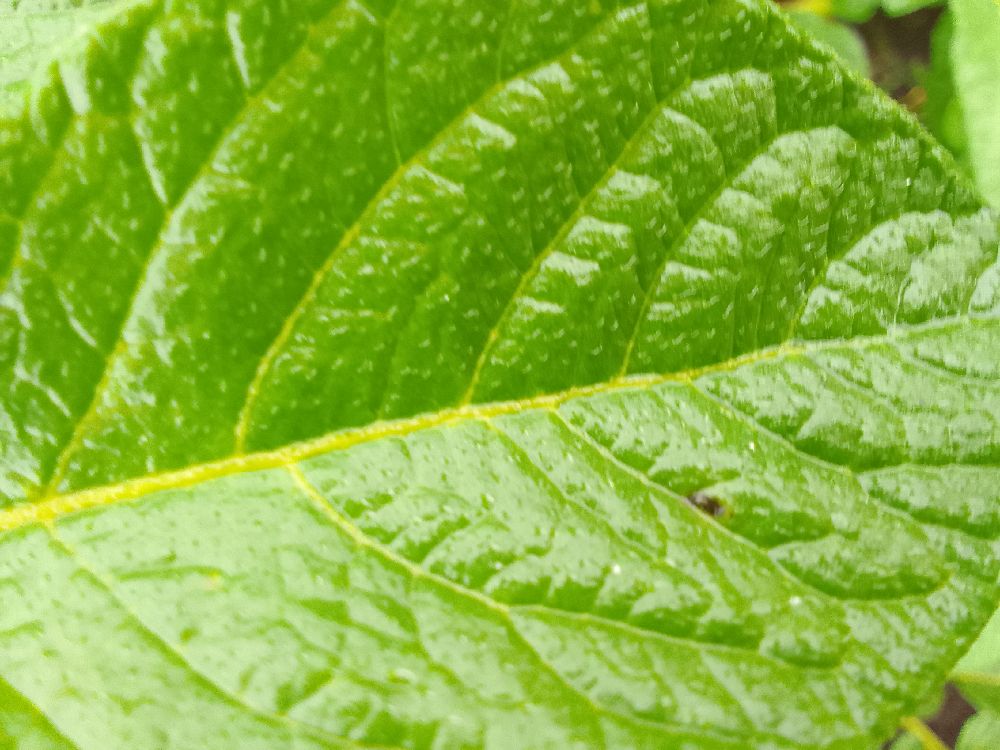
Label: Healthy